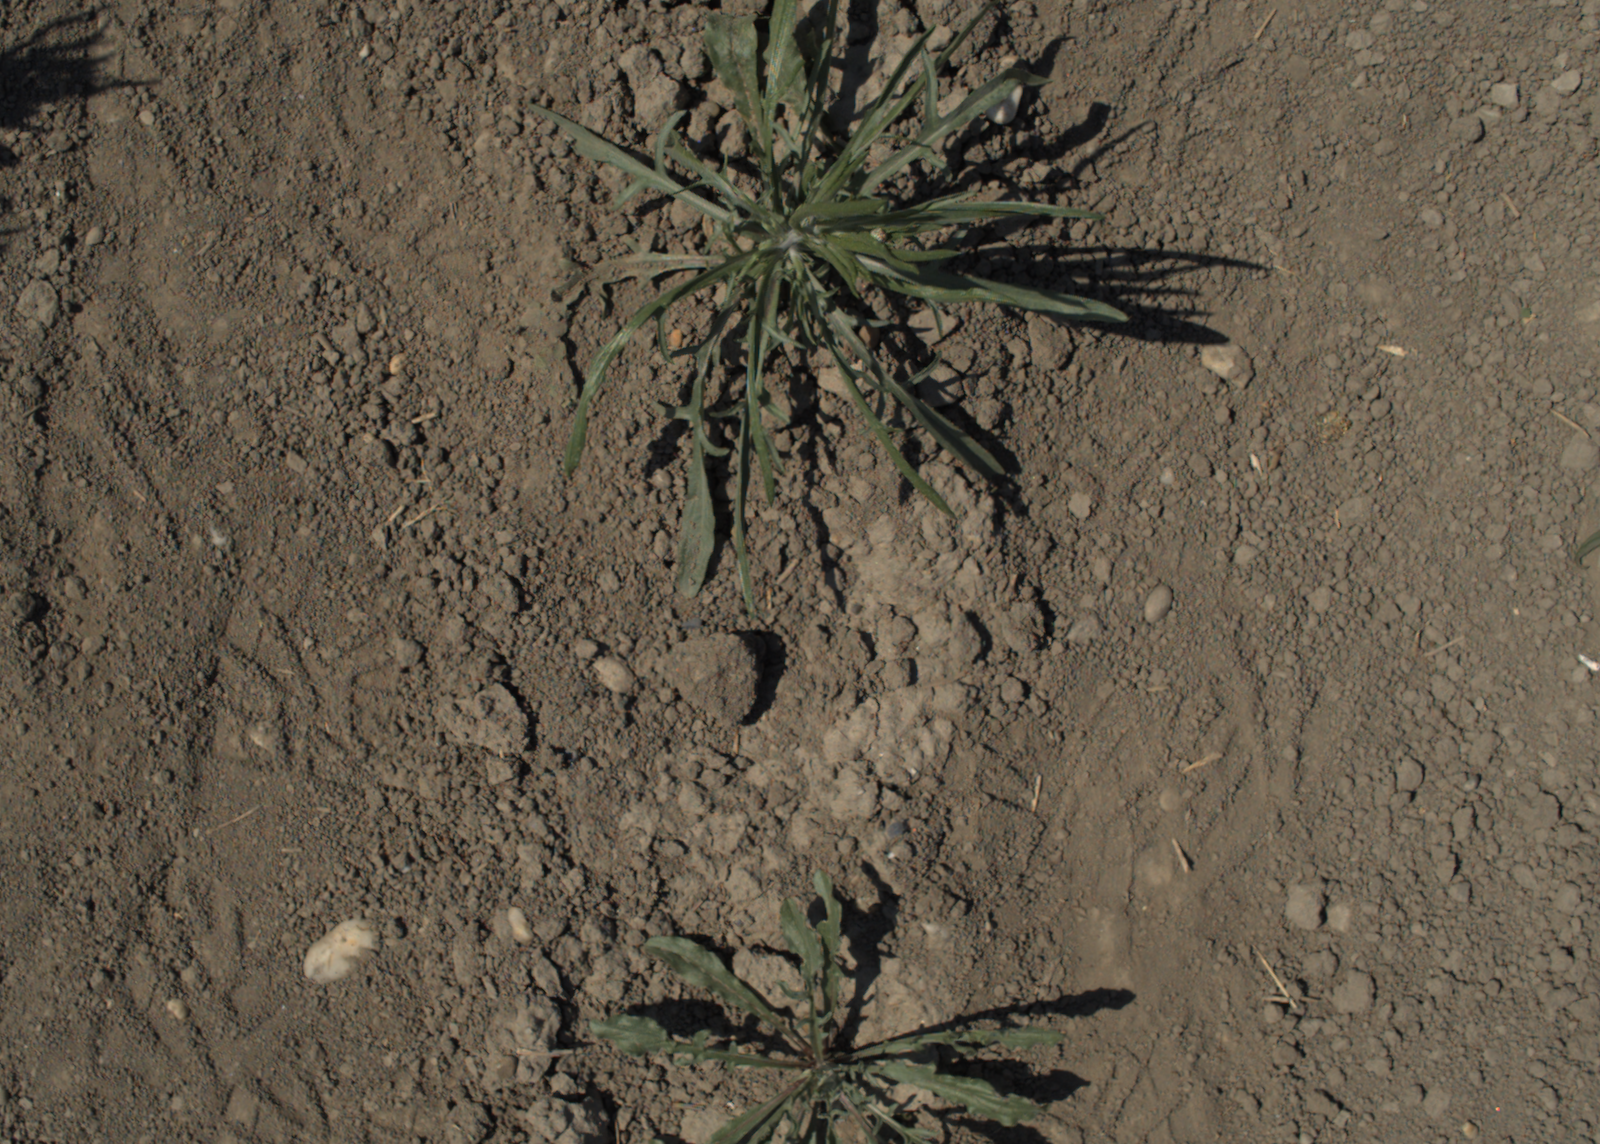
Capture date: 18.06.2021 11:00:51
Weather: sunny
Wind: medium
Seeding date: 27.04.2021
Plant canopy height (mm): 766